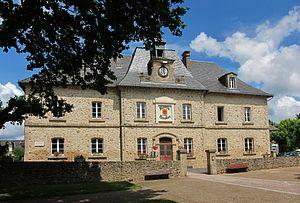
La mairie - écoles de Marcillac-la-Croisille (Corrèze).
Marcillac-la-Croisille est une commune française située dans le département de la Corrèze, en région Nouvelle-Aquitaine.